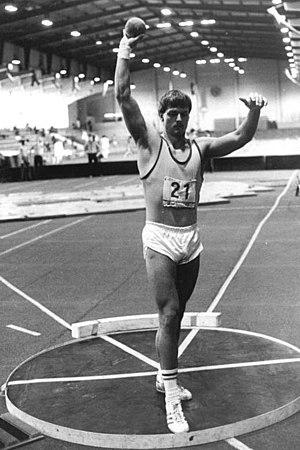
Torsten Voss est un athlète allemand spécialiste des épreuves combinées. Champion du monde du décathlon en 1987 et vice-champion olympique en 1988, il débute au début des années 1990 une carrière dans le bobsleigh, discipline dans laquelle il remporte trois médailles lors des championnats du monde.